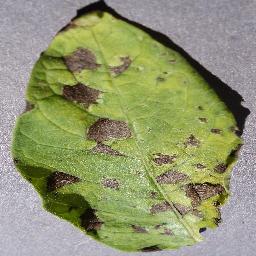
Etiqueta: Tizon_Temprano